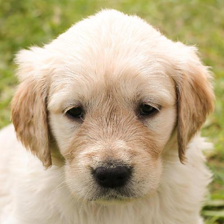
Label: animals